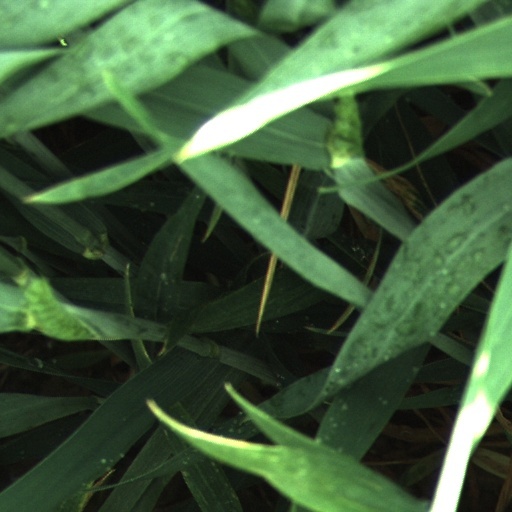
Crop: wheat